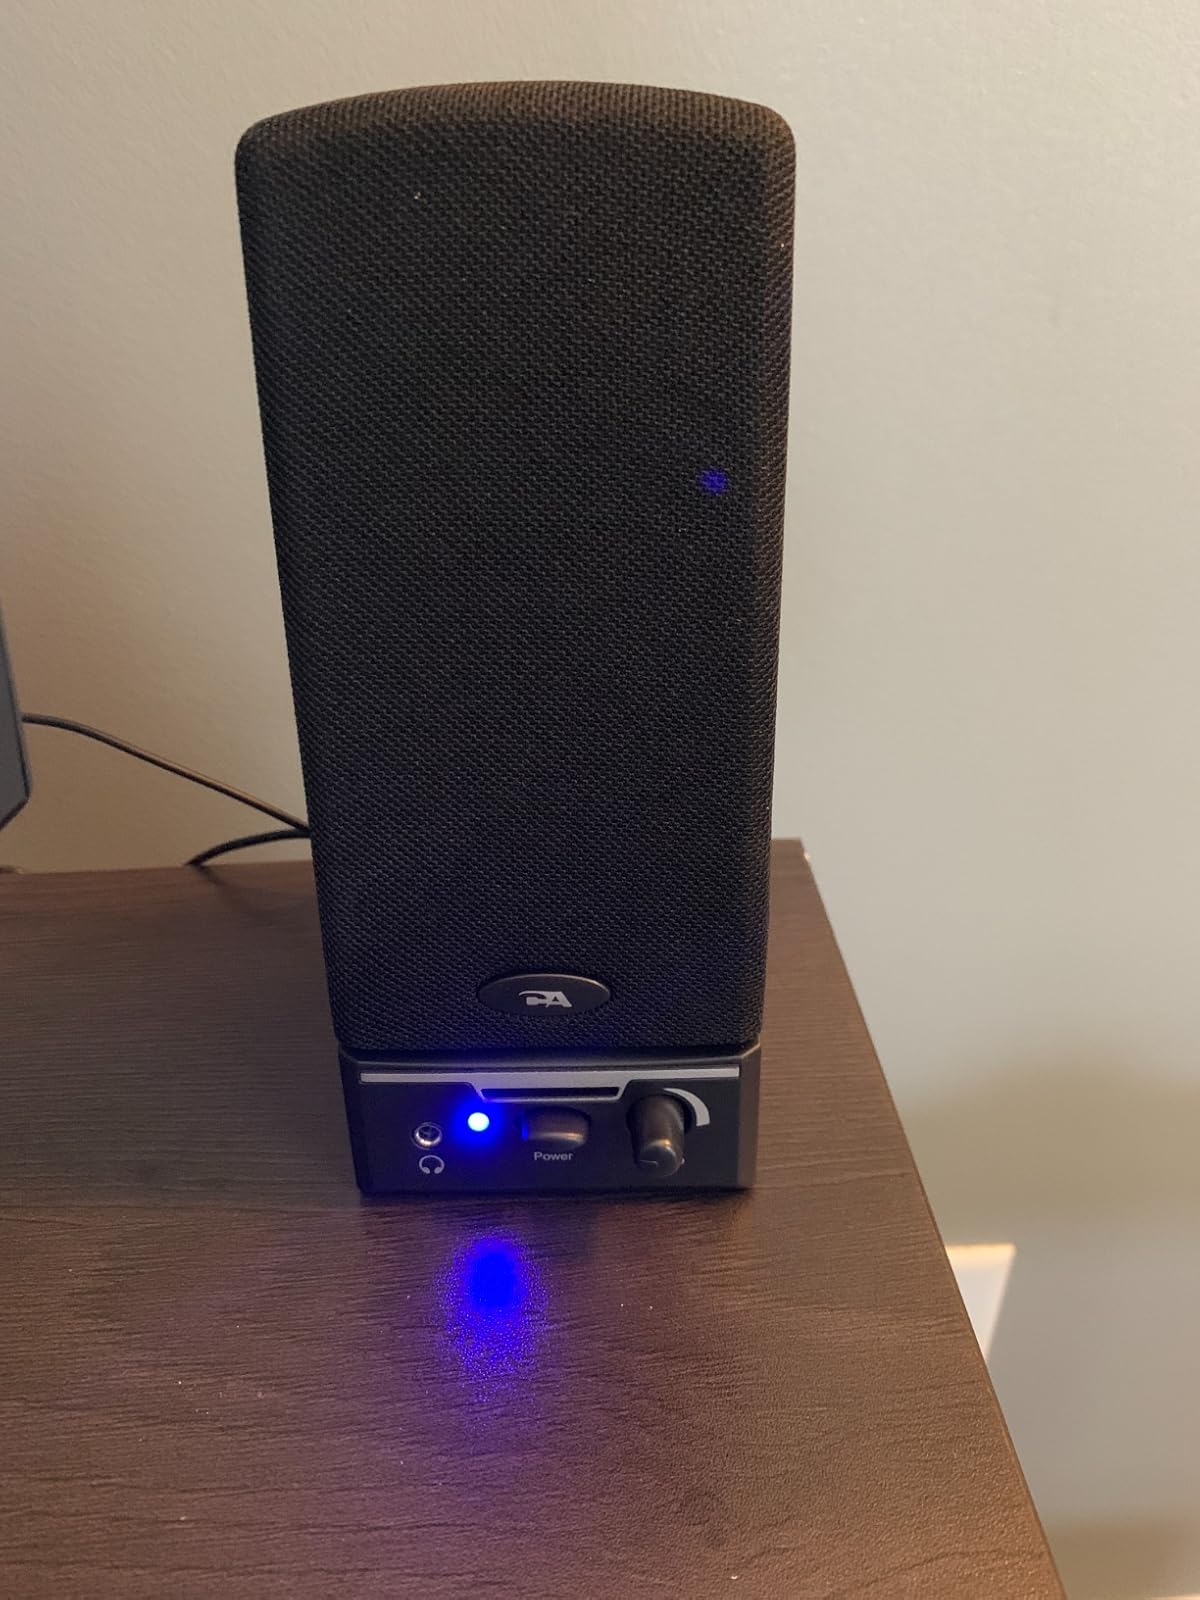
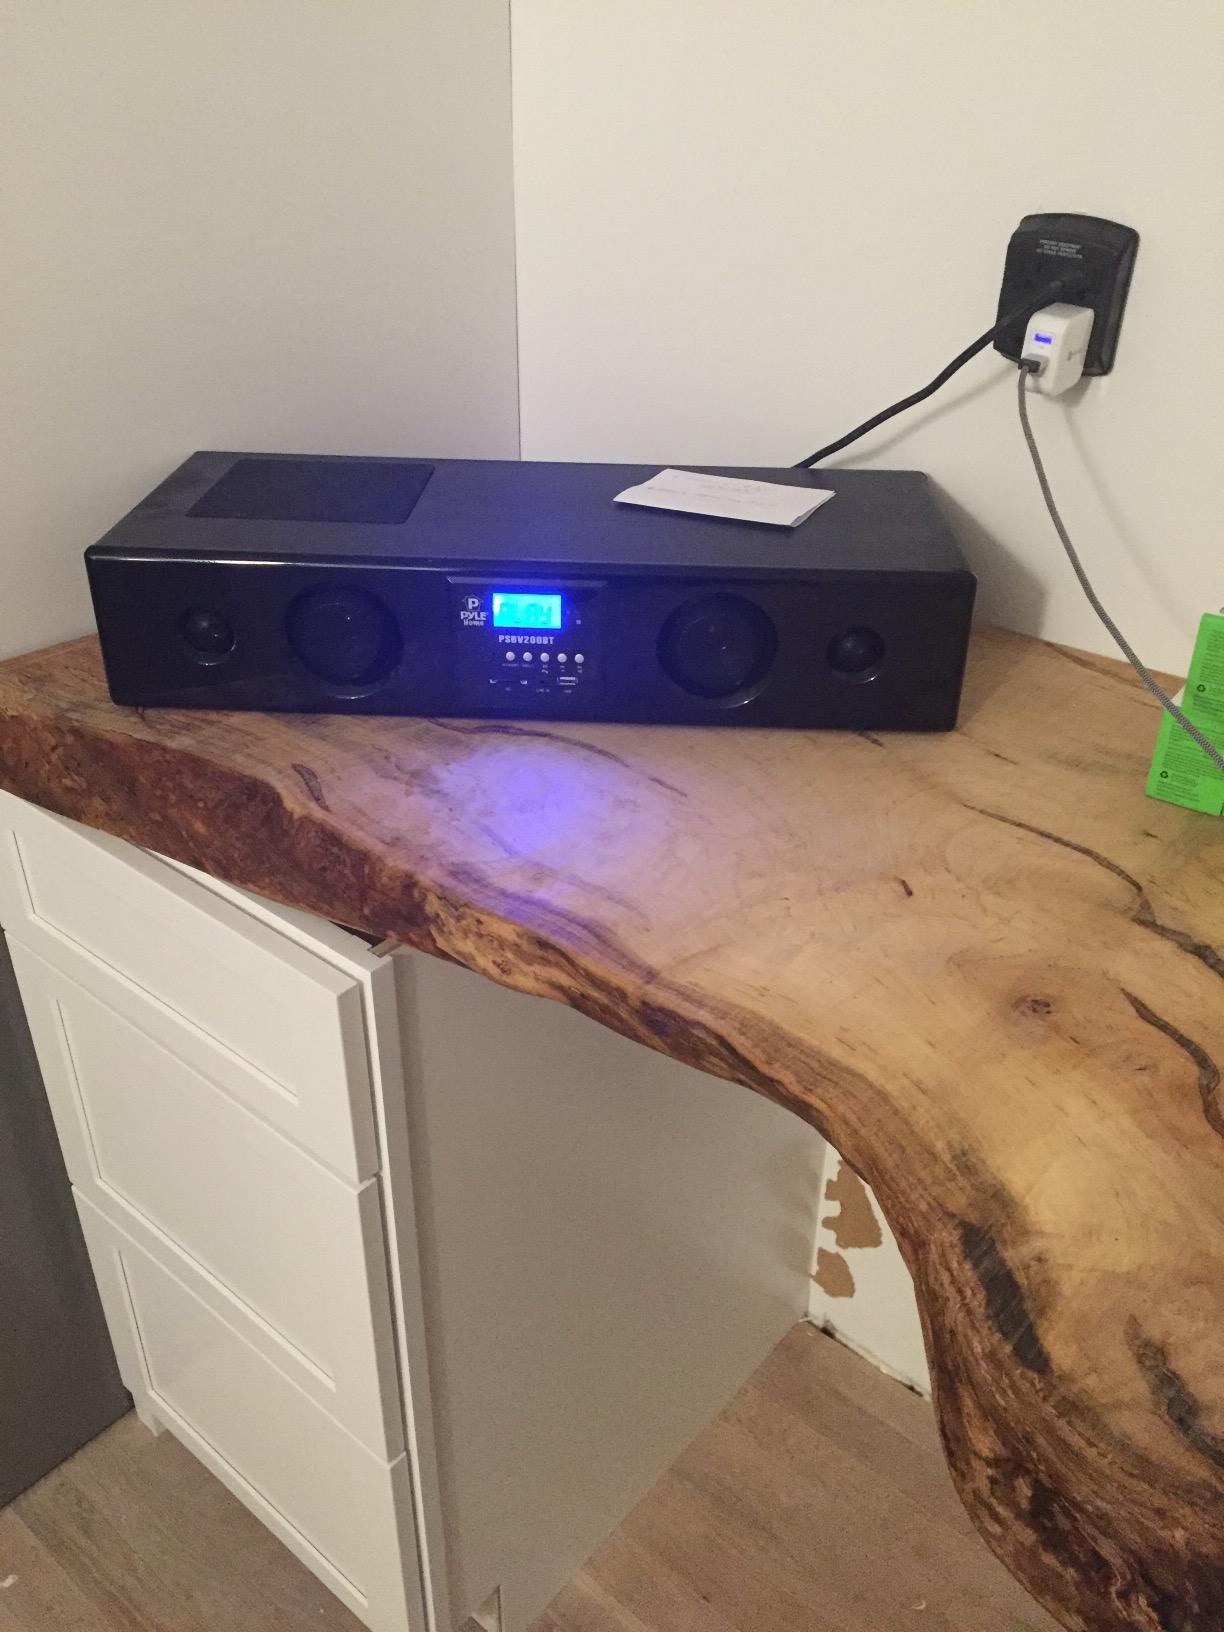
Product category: speaker
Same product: no